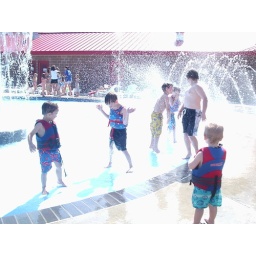
the boys had fun standing over the water spouts !